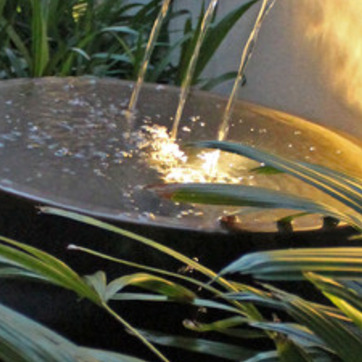
Material: water